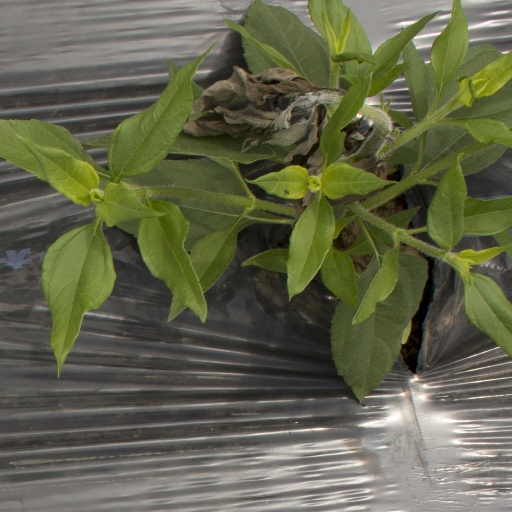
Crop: Jerusalem artichoke